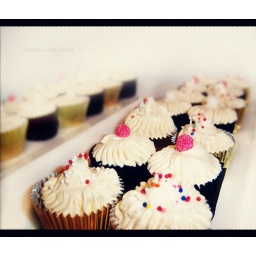
this is cup cakes in party ...